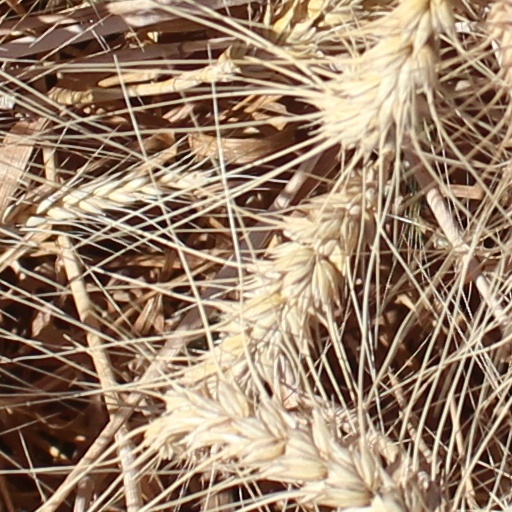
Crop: wheat